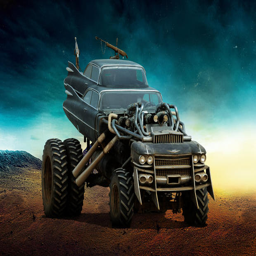
the cars of work of fiction